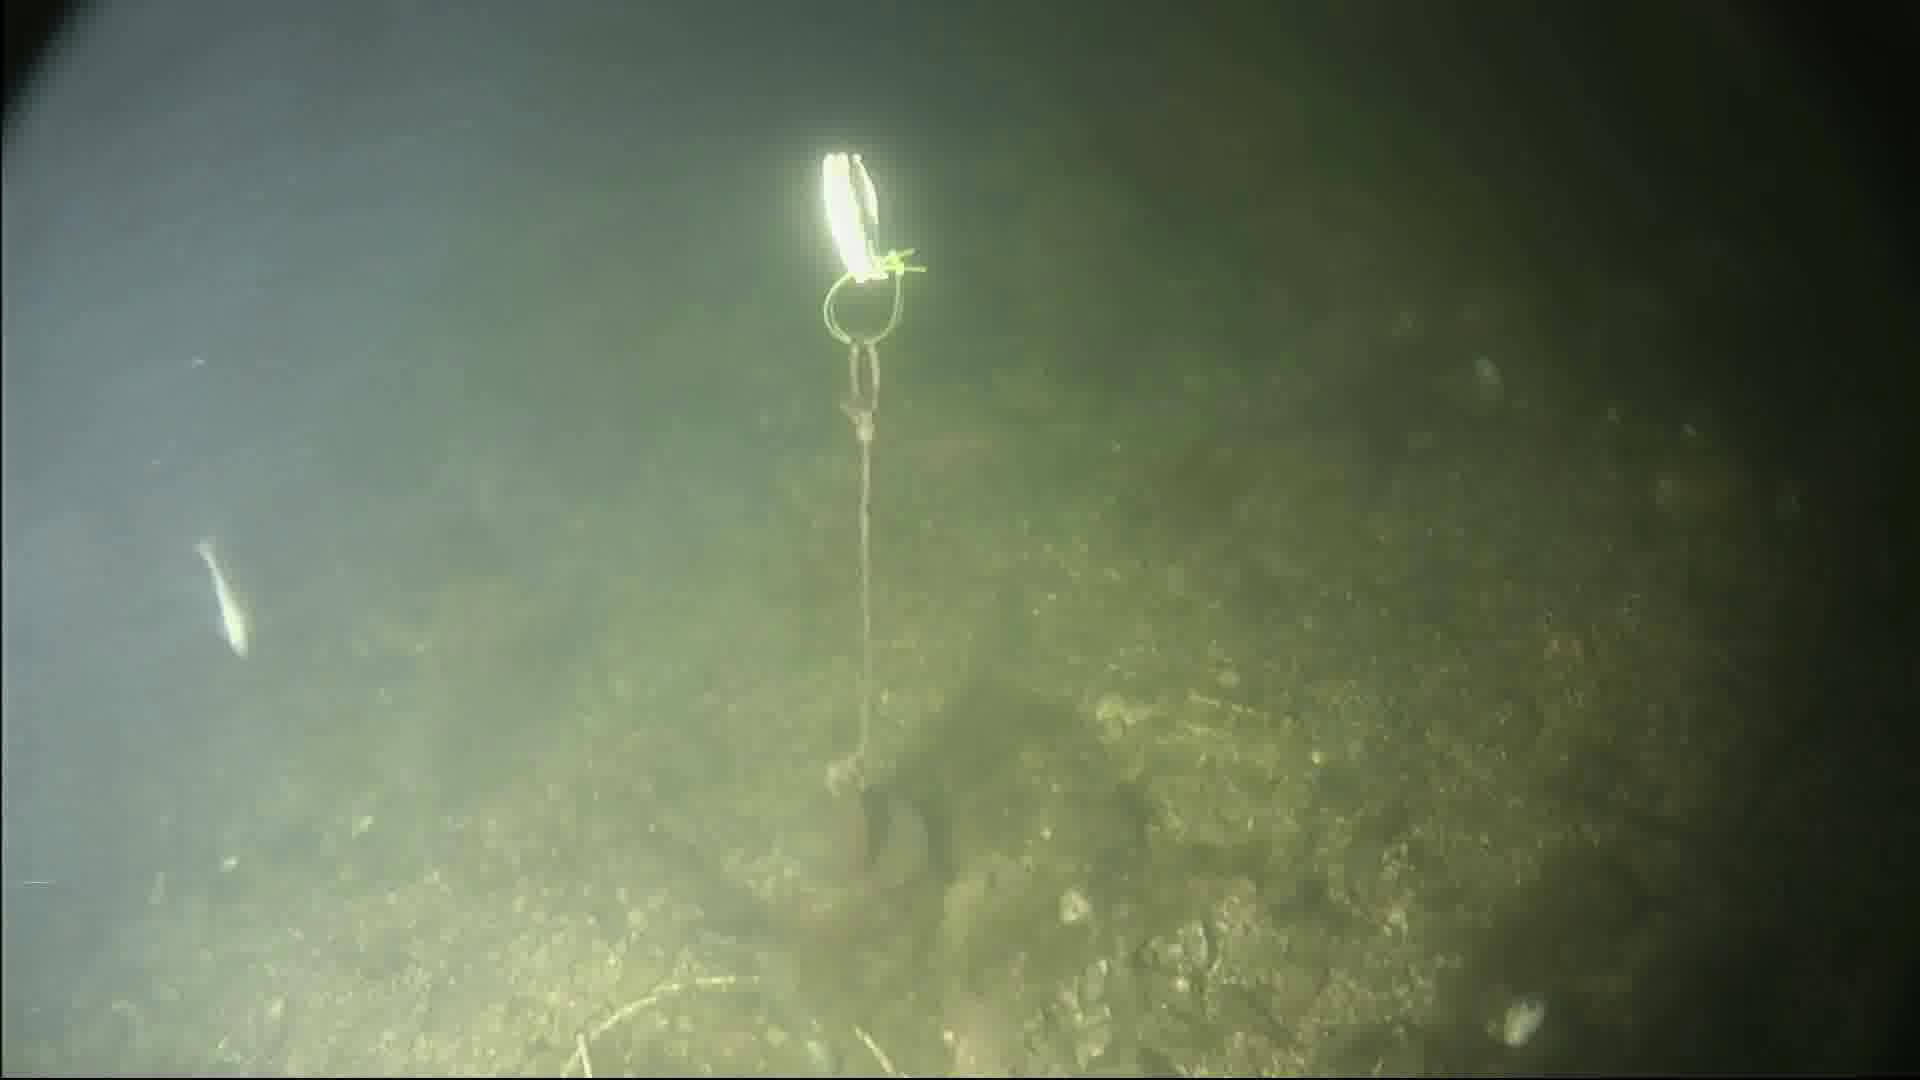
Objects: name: small_fish